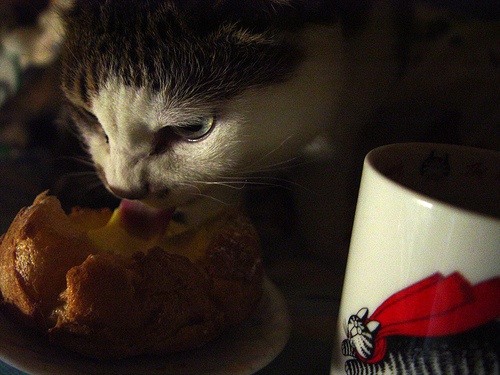
a close up of a cat near food and a cup
A cat licking food that is on a plate.
A cat licks butter on a roll beside a coffee cup.
A cat eating a piece of bread next to a cup.
A cat licking inside a piece of bread on a plate.